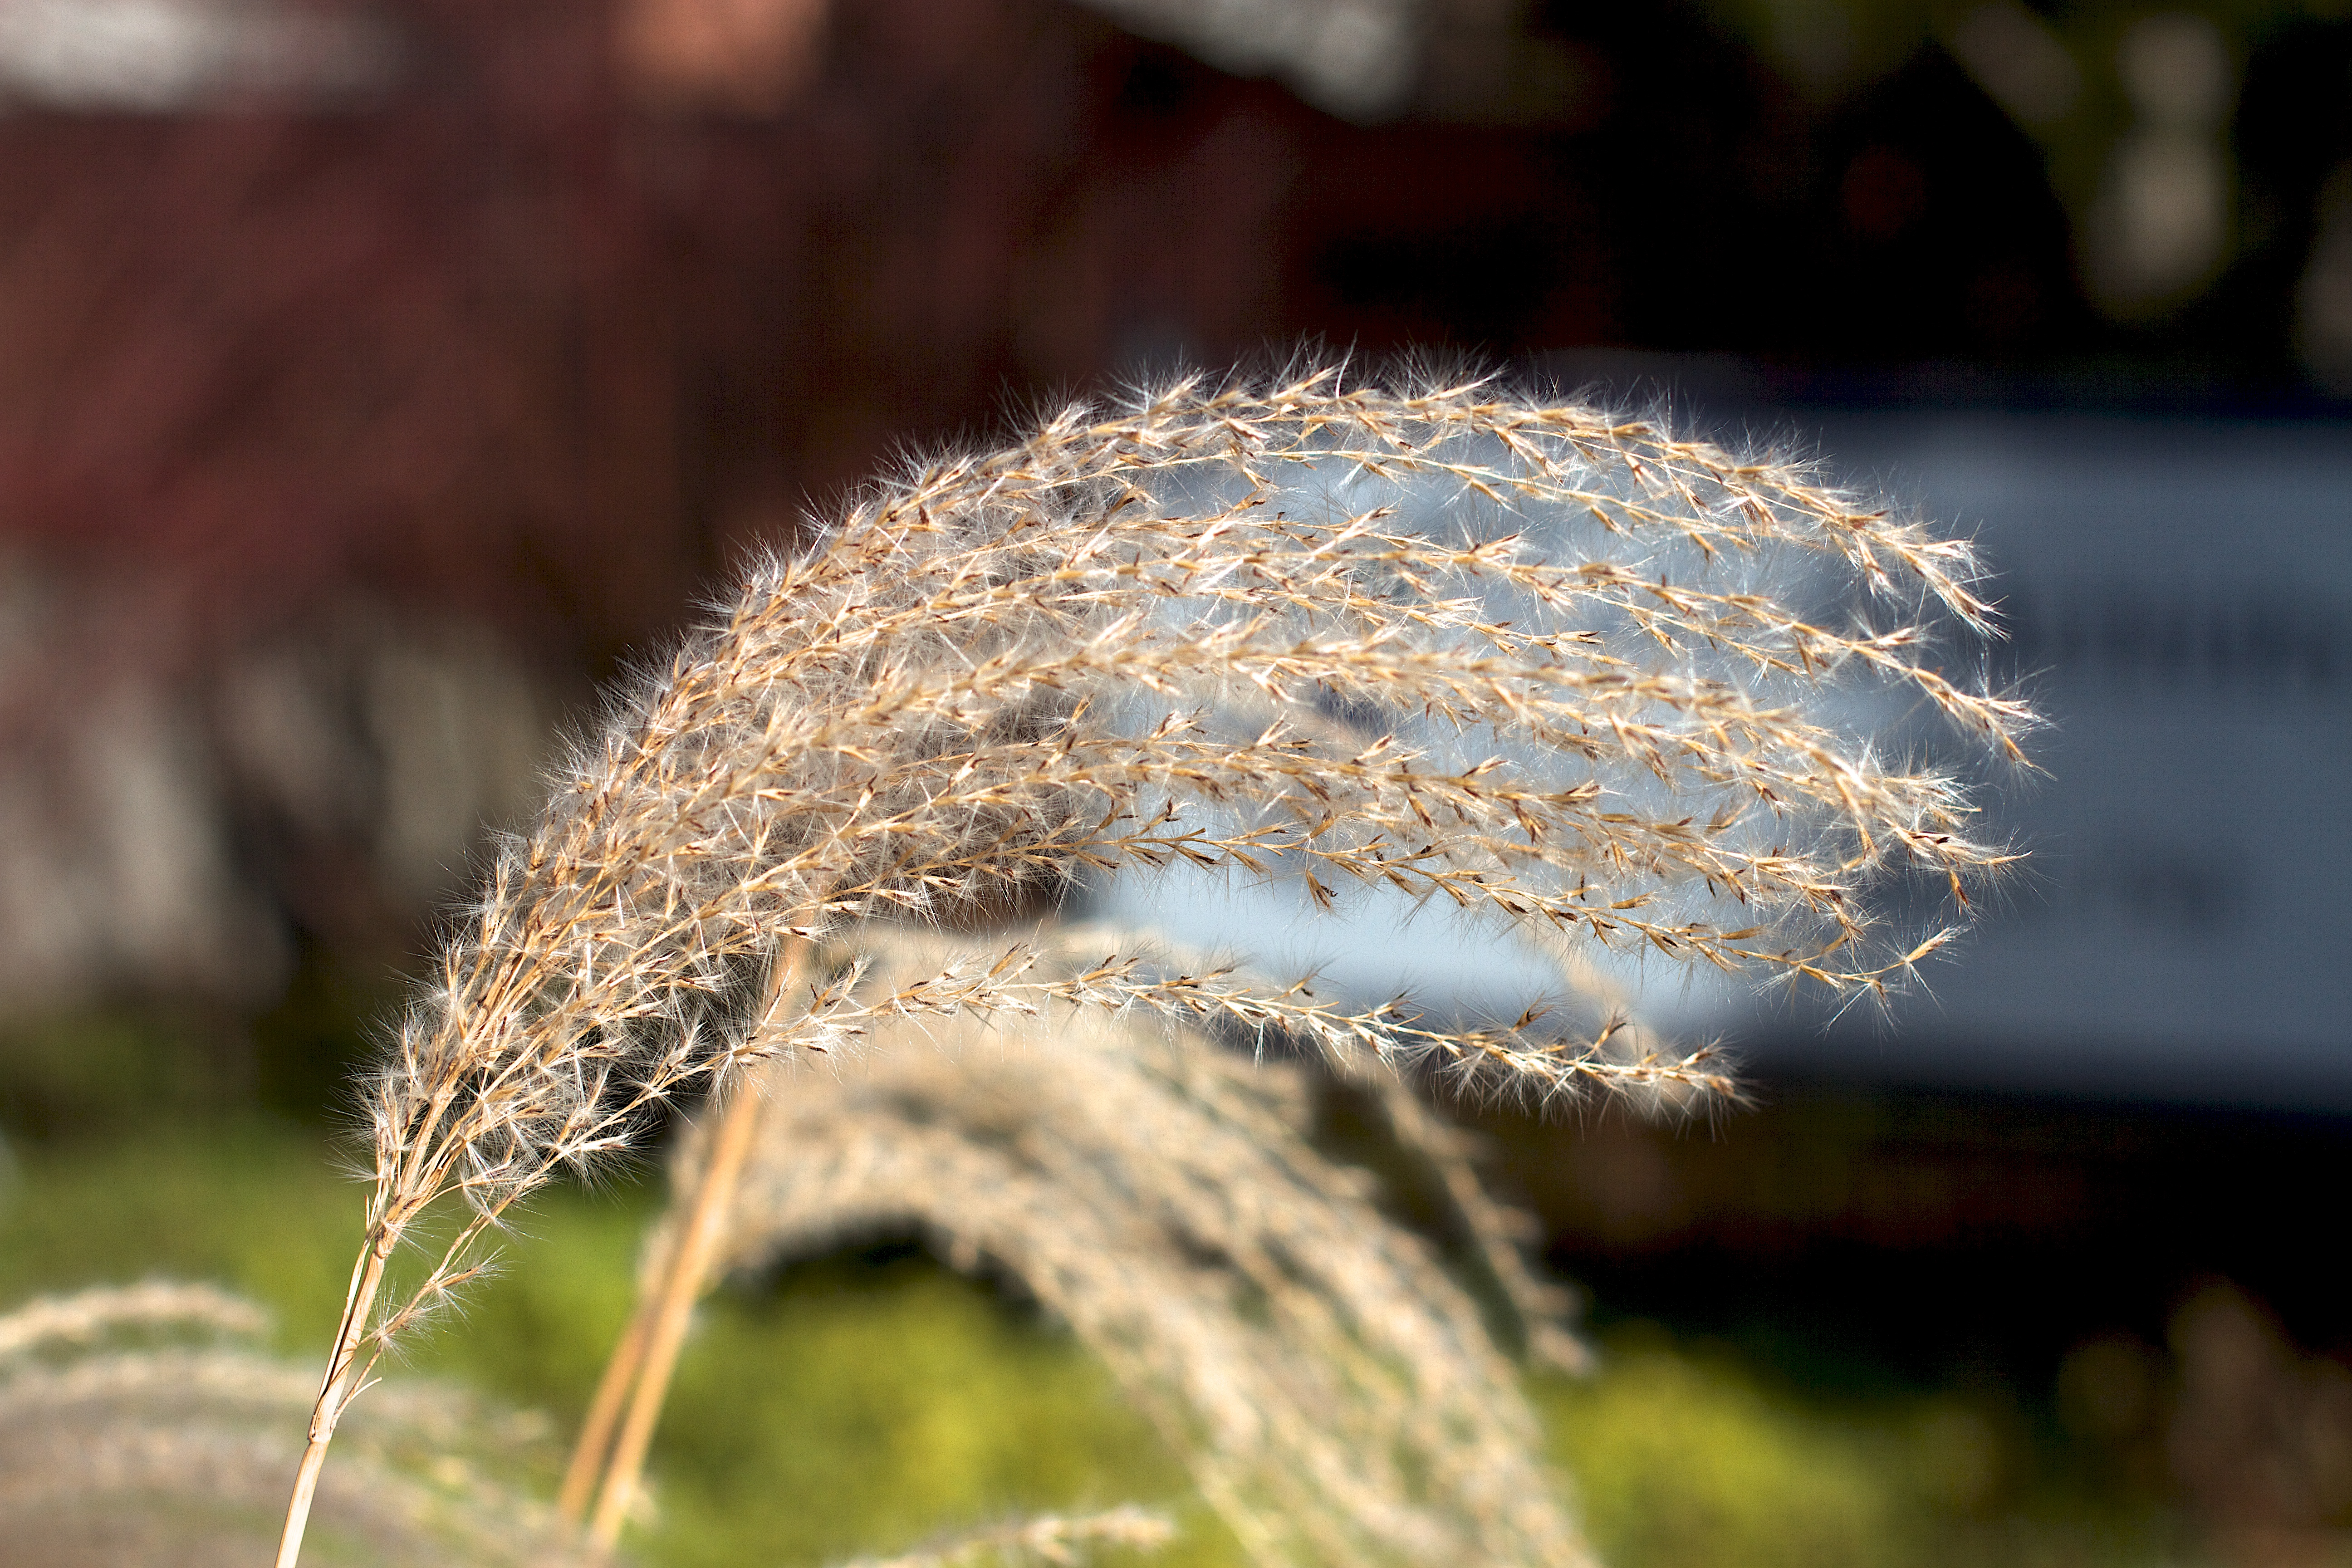
tree, water, nature, grass, branch, plant, sunlight, leaf, flower, frost, autumn, flora, close up, macro photography, grass family